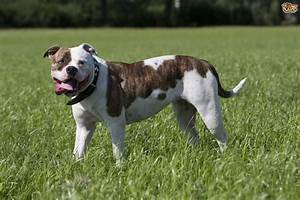
Label: cane